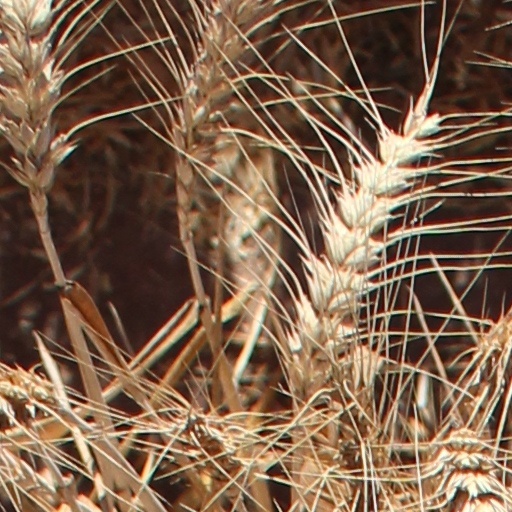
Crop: wheat